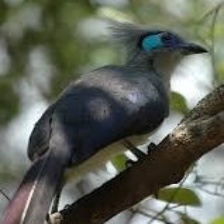
Species: CRESTED COUA
Scientific name: COUA CRISTATA